Batesian mimicry

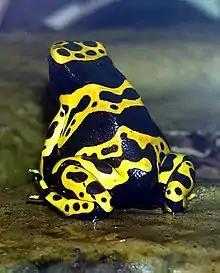
The yellow-banded poison dart frog ("Dendrobates leucomelas") has conspicuous aposematic coloration.

Henry Walter Bates (1825–1892) was an English explorer-naturalist who surveyed the Amazon rainforest with Alfred Russel Wallace in 1848. While Wallace returned in 1852, Bates remained for over a decade. Bates's field research included collecting almost a hundred species of butterflies from the families Ithomiinae and Heliconiinae, as well as thousands of other insects specimens. In sorting these butterflies into similar groups based on appearance, inconsistencies began to arise. Some appeared superficially similar to others, so much so that even Bates could not tell some species apart based only on wing appearance. However, closer examination of less obvious morphological characters seemed to show that they were not even closely related. Shortly after his return to England, he read a paper on his theory of mimicry at a meeting of the Linnean Society of London on 21 November 1861, which was then published in 1862 as 'Contributions to an Insect Fauna of the Amazon Valley' in the society's "Transactions". He elaborated on his experiences further in "The Naturalist on the River Amazons".